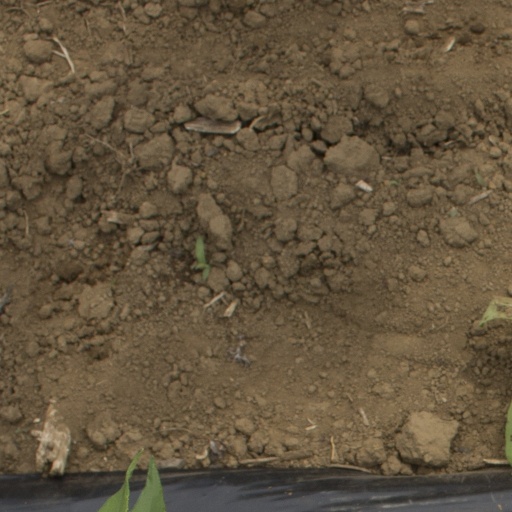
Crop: Jerusalem artichoke